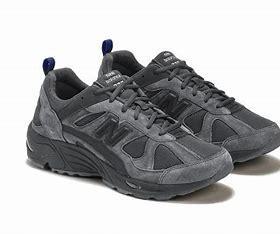
Brand: New
Model: Balance New Balance 878